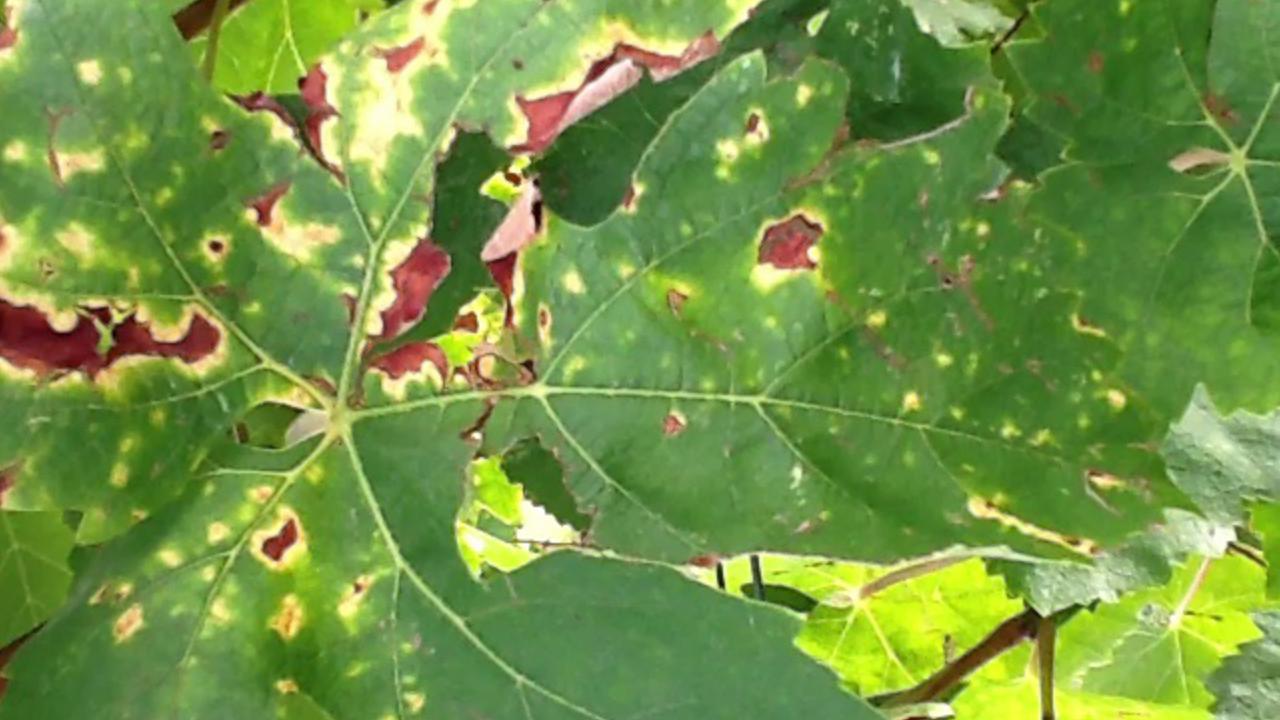
Label: esca